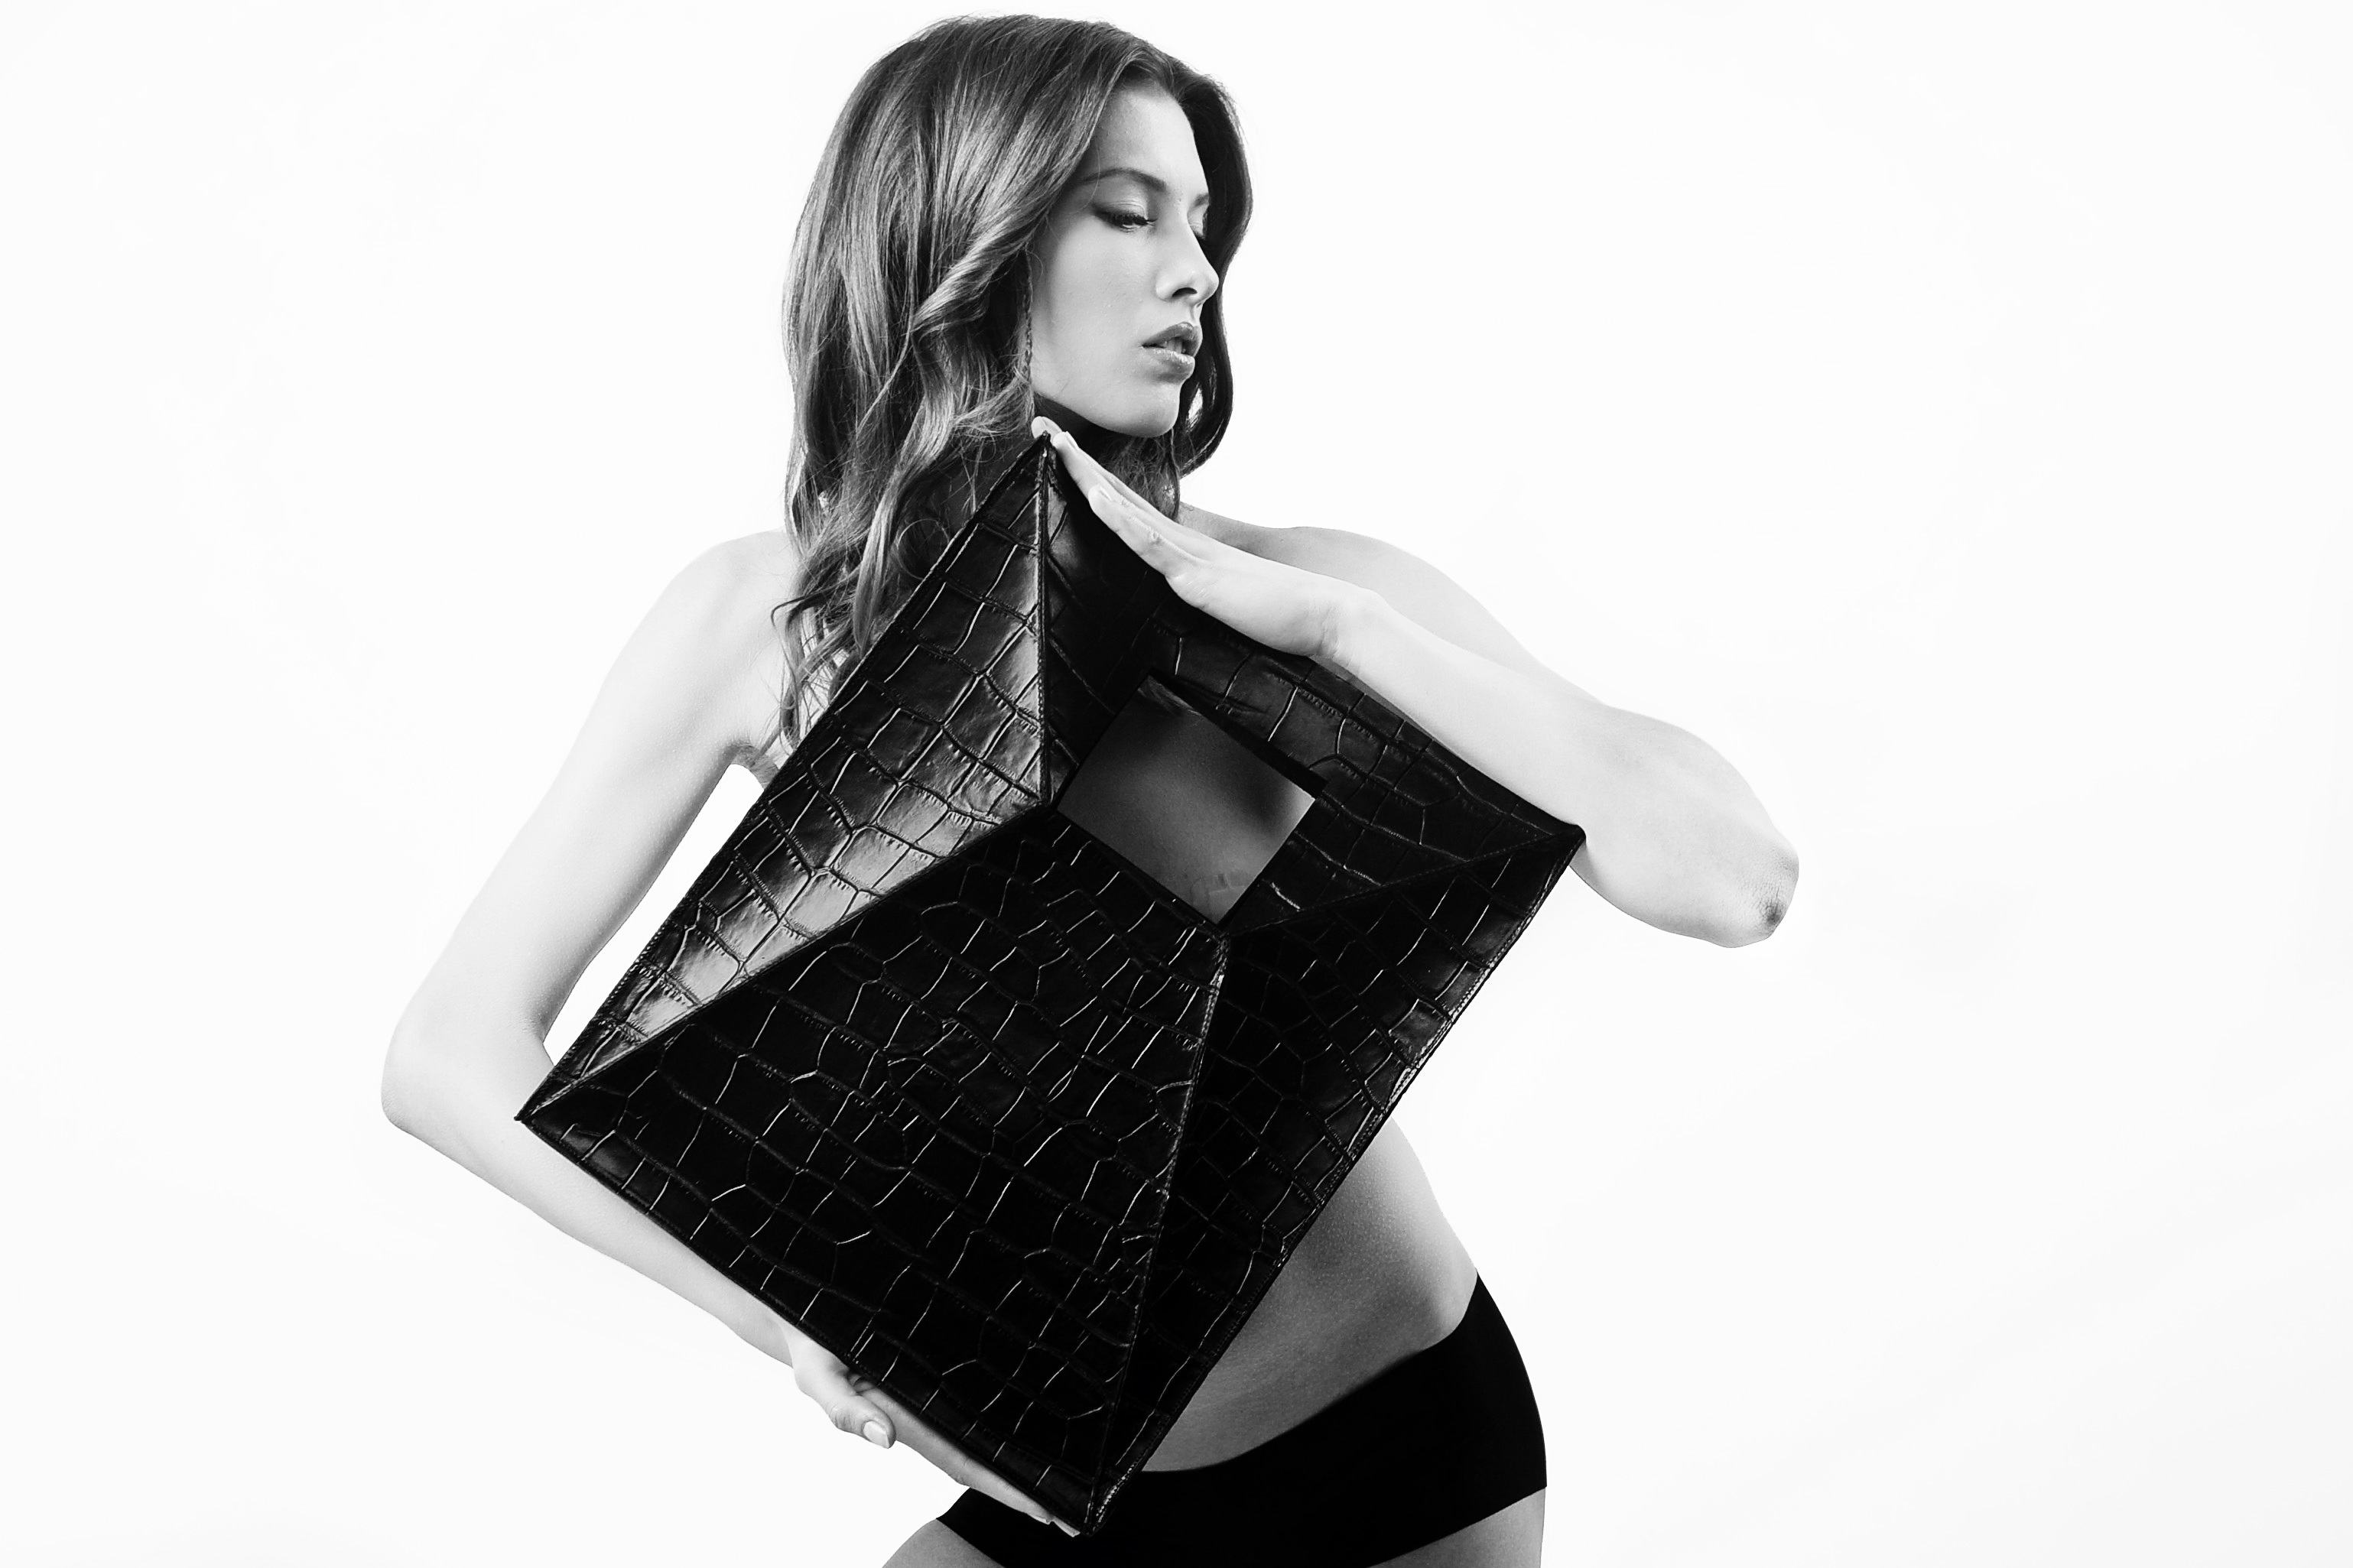
hand, black and white, girl, hair, leather, photography, singer, model, finger, fashion, black, monochrome, arm, hairstyle, handbag, long hair, human body, beauty, photo shoot, handbags, female fashion, monochrome photography, supermodel